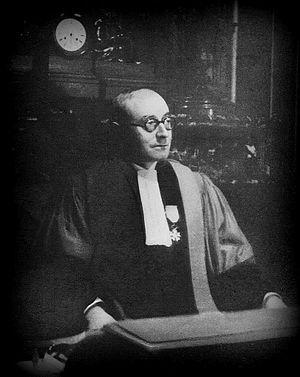
L'avocat-général à la cour de cassation Edmond Miniac (1884-1947), de Saint-Servan-sur-Mer. Collections successives
Edmond Miniac né le 9 mai 1884 à Saint-Servan et mort le 7 juillet 1947 à Saint-Mandé, était un magistrat français.